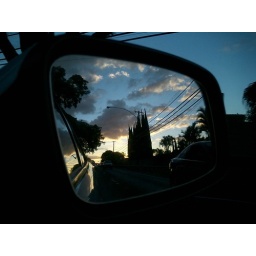
Saw some nice clouds in the mirror